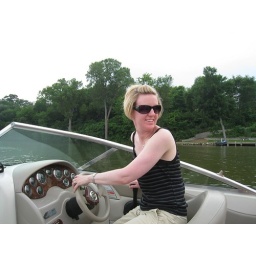
Anne manning the boat nervously watching Scott in the water